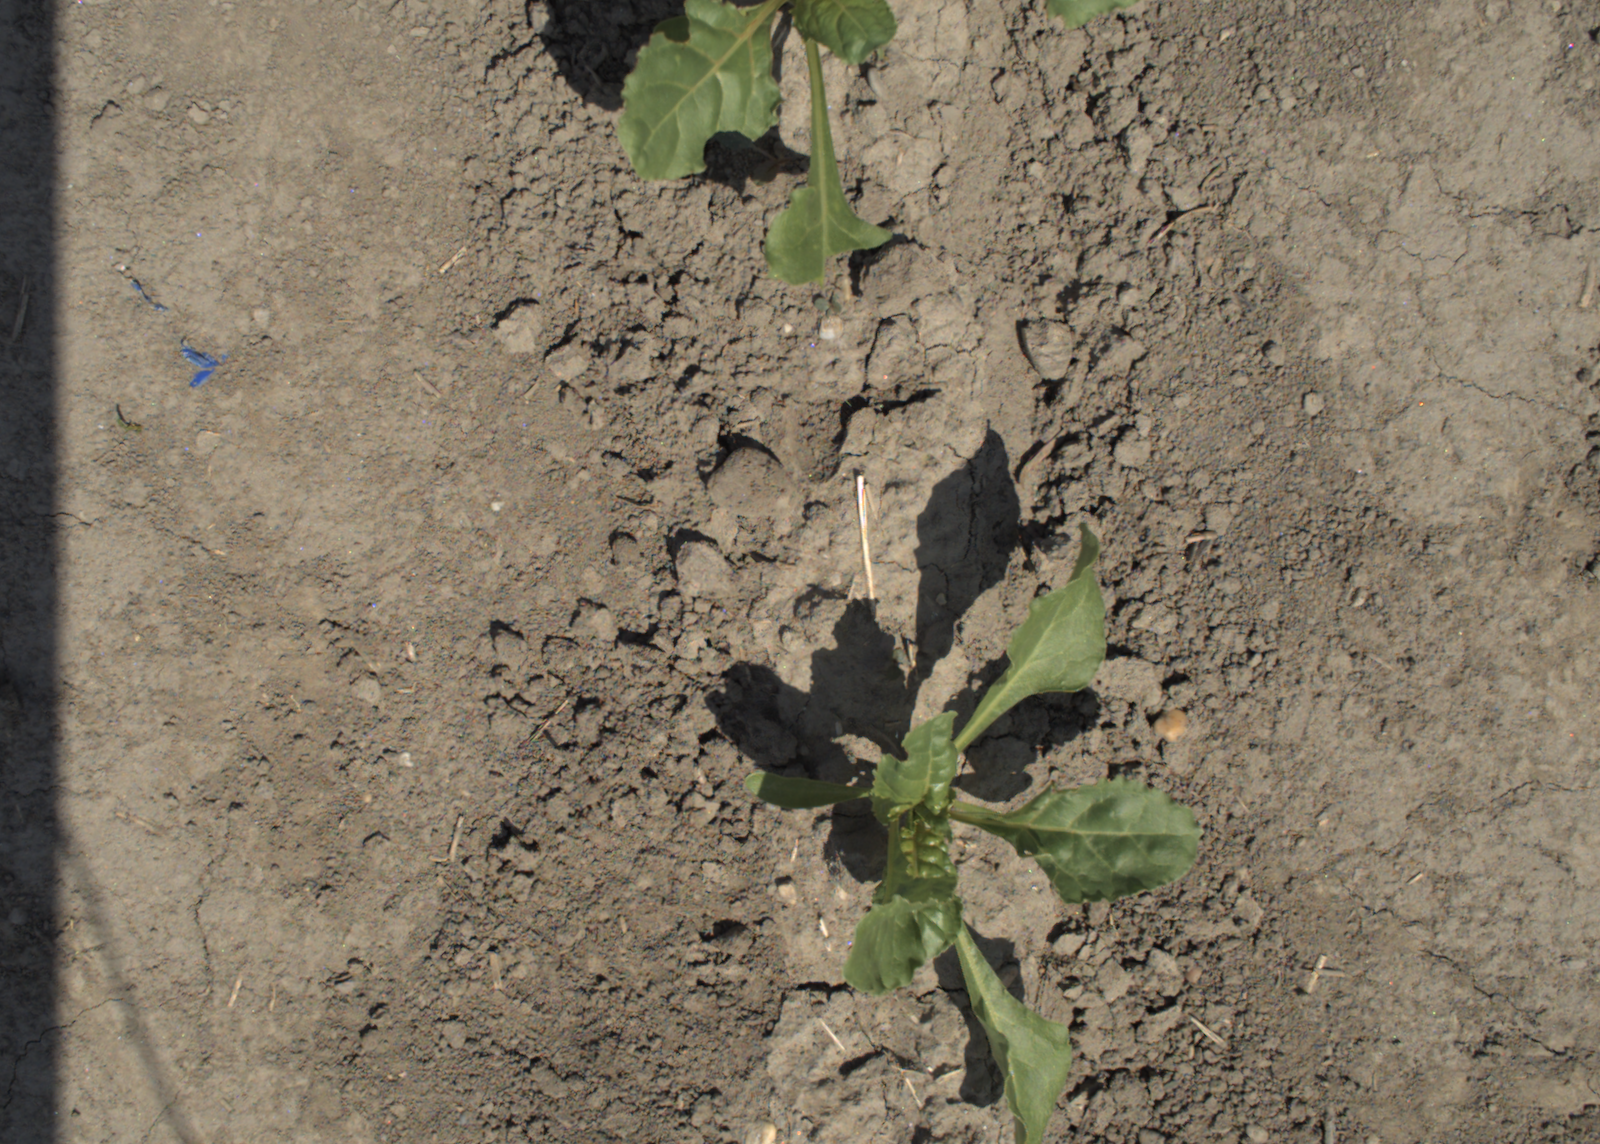
Capture date: 10.06.2021 12:34:45
Weather: sunny
Wind: light
Seeding date: 27.04.2021
Plant canopy height (mm): 797